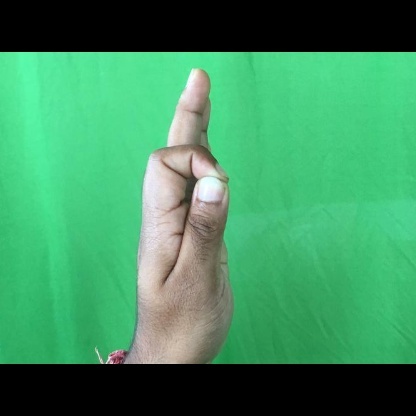
Mudra: Aralam